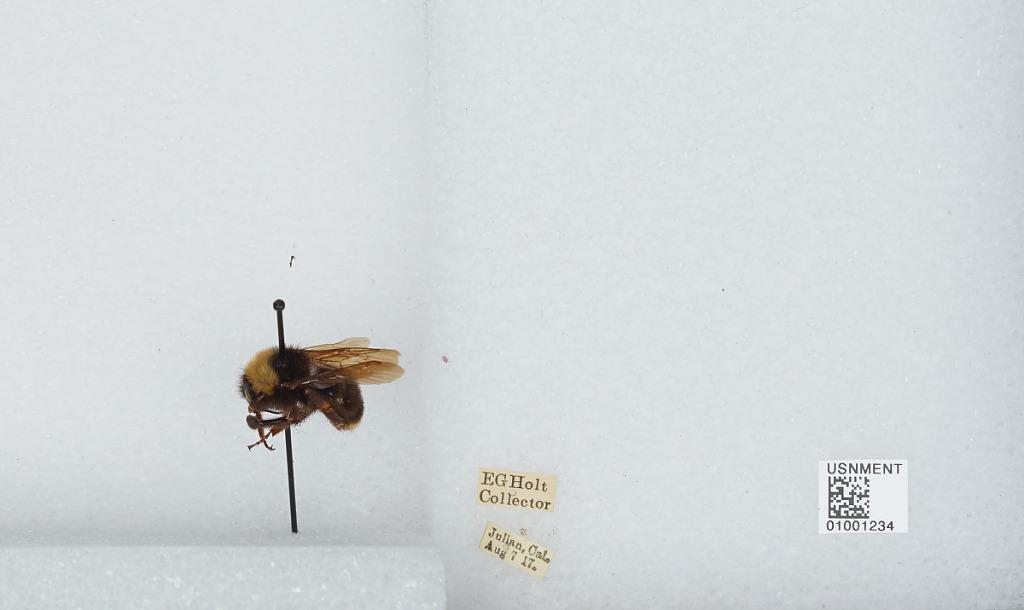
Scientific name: Bombus (Fervidobombus) californicus Smith
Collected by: E. Holt
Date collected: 1917-8-7
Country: United States
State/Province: California